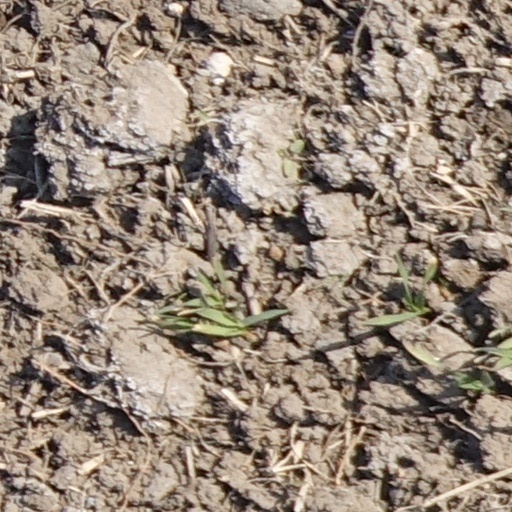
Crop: wheat